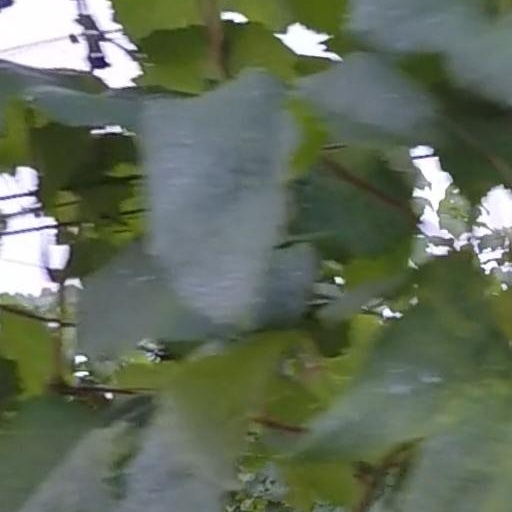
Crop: grape